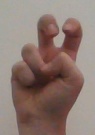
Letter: toot